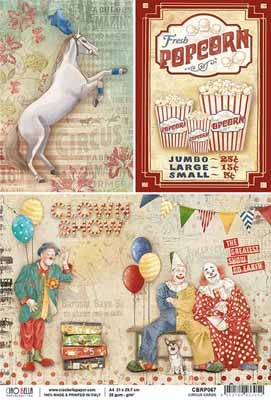
Rice paper- Circus Cards A4 NEW
Rice Paper Decoupage is thin delicate material, made from the rice-paper tree. It is printed by machine. It is thicker than napkin, but it keeps the same transparence and resistance. This is a single sheet approximately 21x29.7 cm. A4. The Ciao Bella Rice papers are very easy to use. Apply glue on background surface then smooth on rice paper starting at the center of the sheet, pushing outwards with fingers to eliminate wrinkles and bubbles. Coat with finishing medium such as Newtons's Varnish and allow to dry. Made In Italy. Please note: actual color may vary from picture due to computer settings.
Brand: Newton's Chalk Paint
Category: Arts & Entertainment > Hobbies & Creative Arts > Arts & Crafts > Art & Crafting Materials > Art & Craft Paper